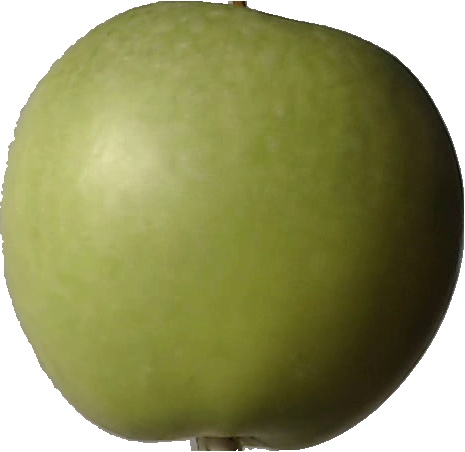
Label: apple_granny_smith_1